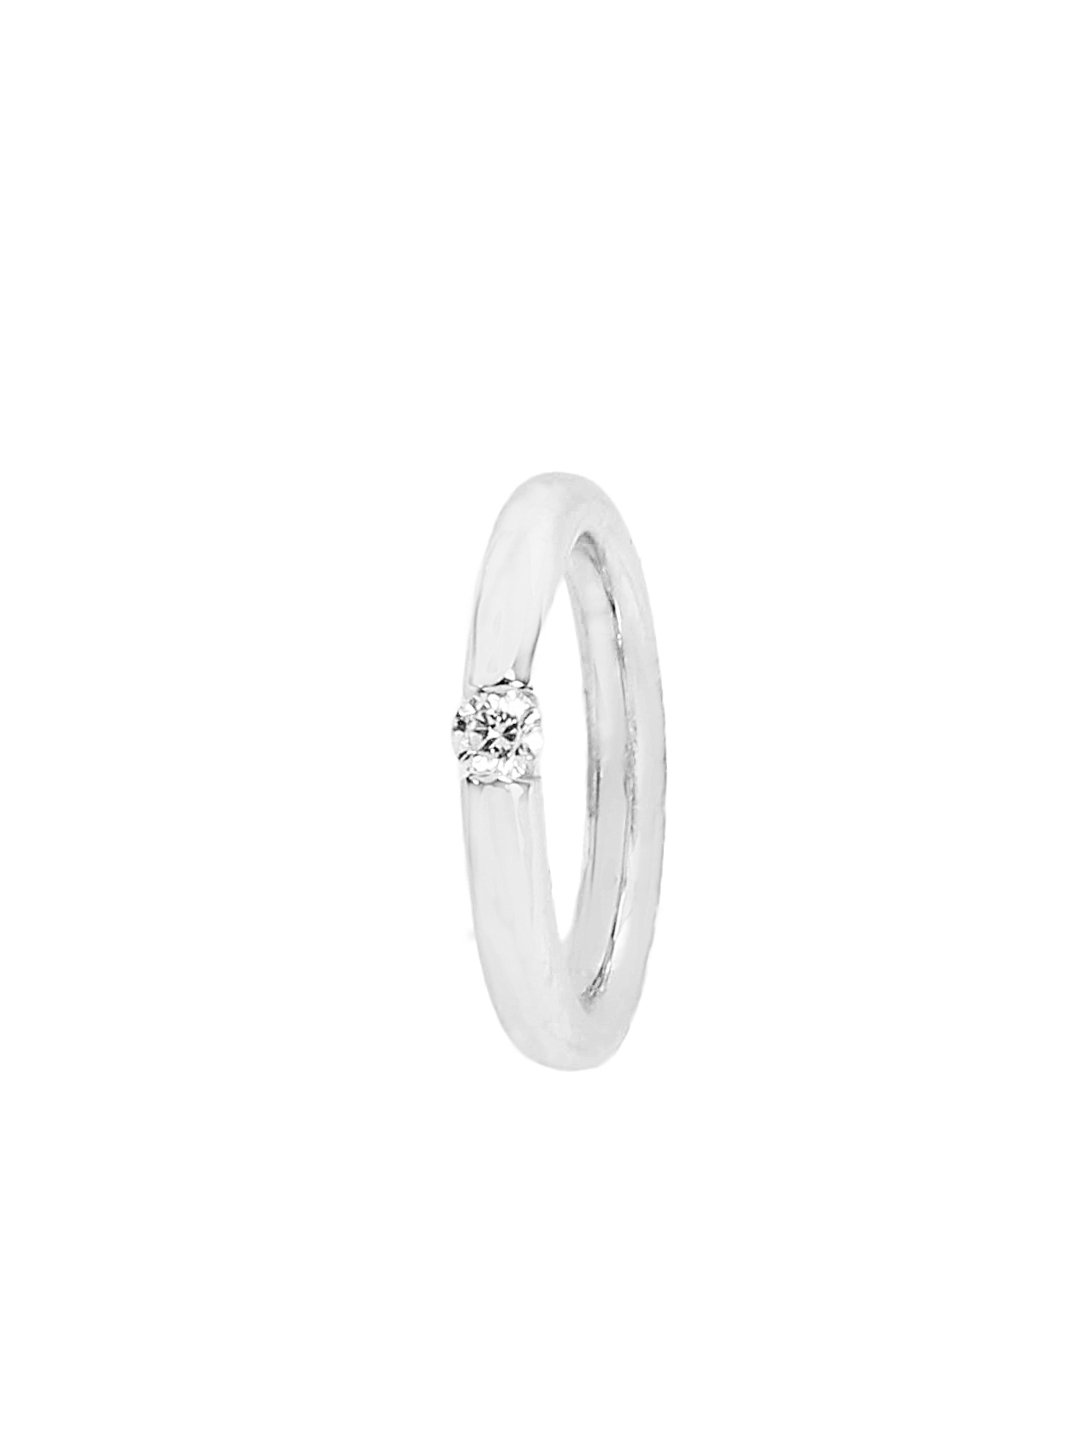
Lucera Silver Tarika Ring
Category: Accessories / Jewellery / Ring
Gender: Women
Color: Silver
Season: Summer 2013
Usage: Casual